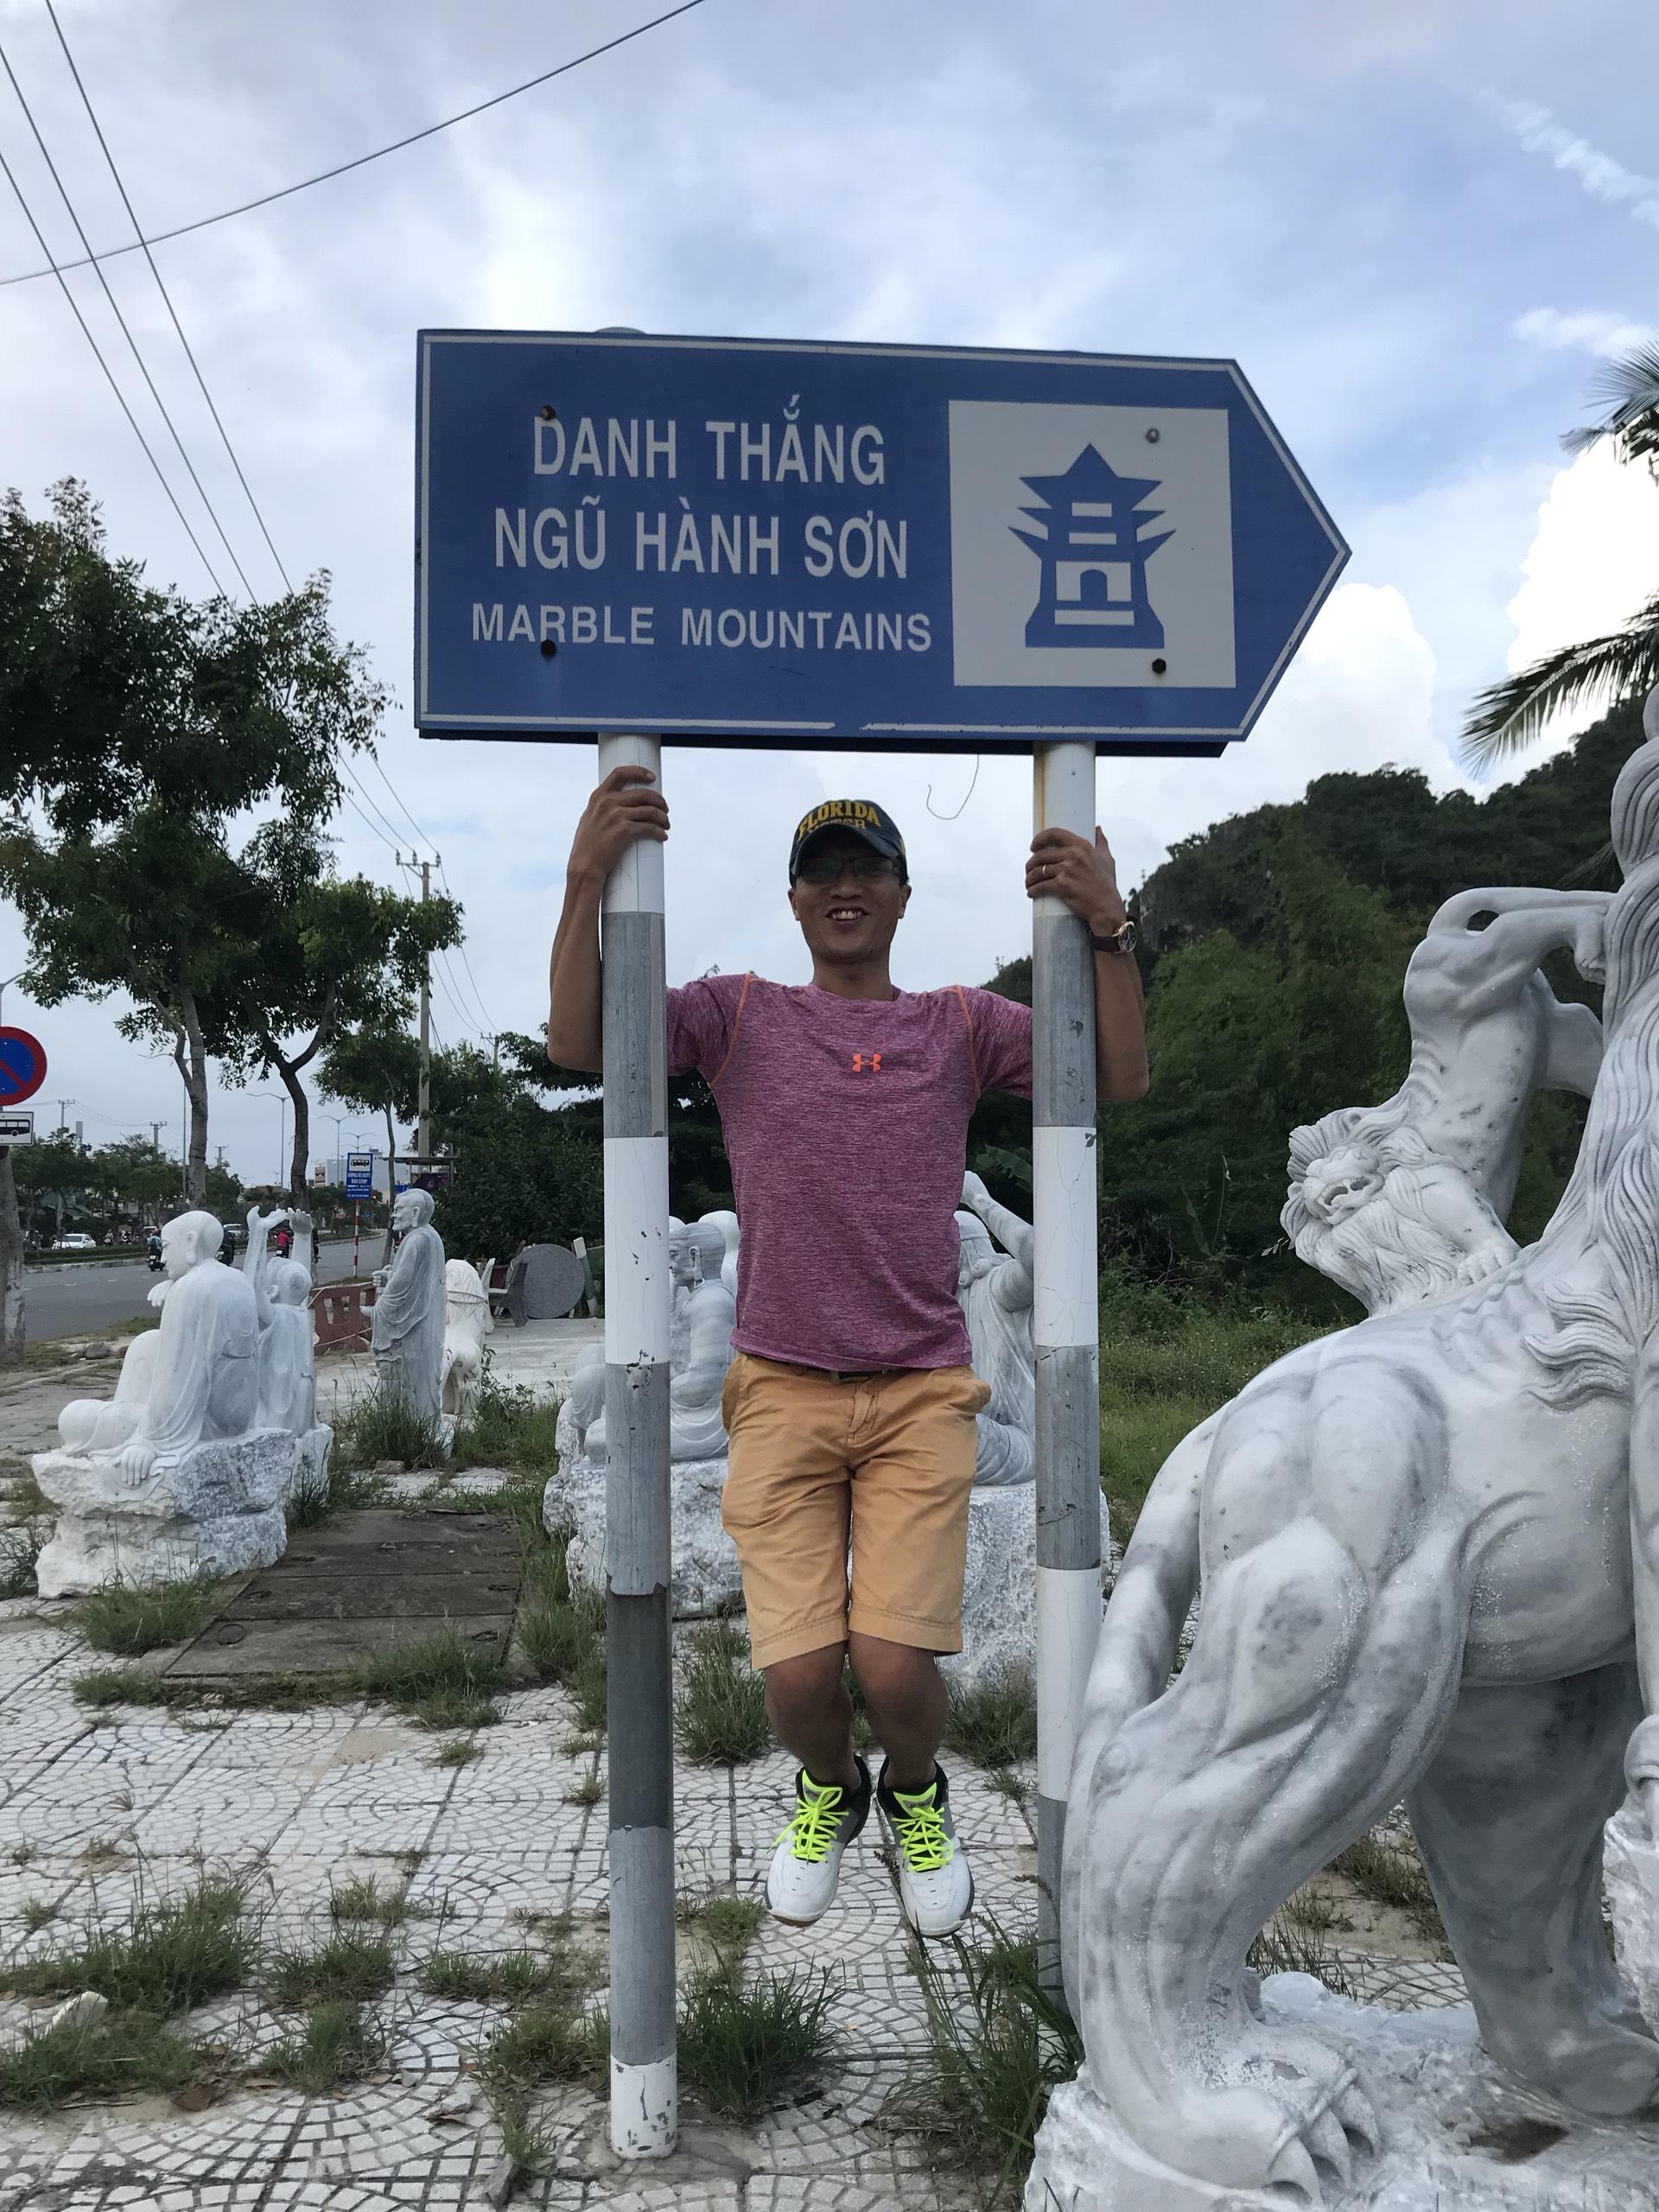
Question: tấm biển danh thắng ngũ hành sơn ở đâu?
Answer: ở trên đầu người đàn ông áo tím